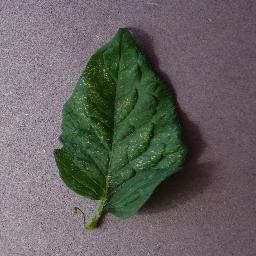
Label: Tomato___Spider_mites Two-spotted_spider_mite